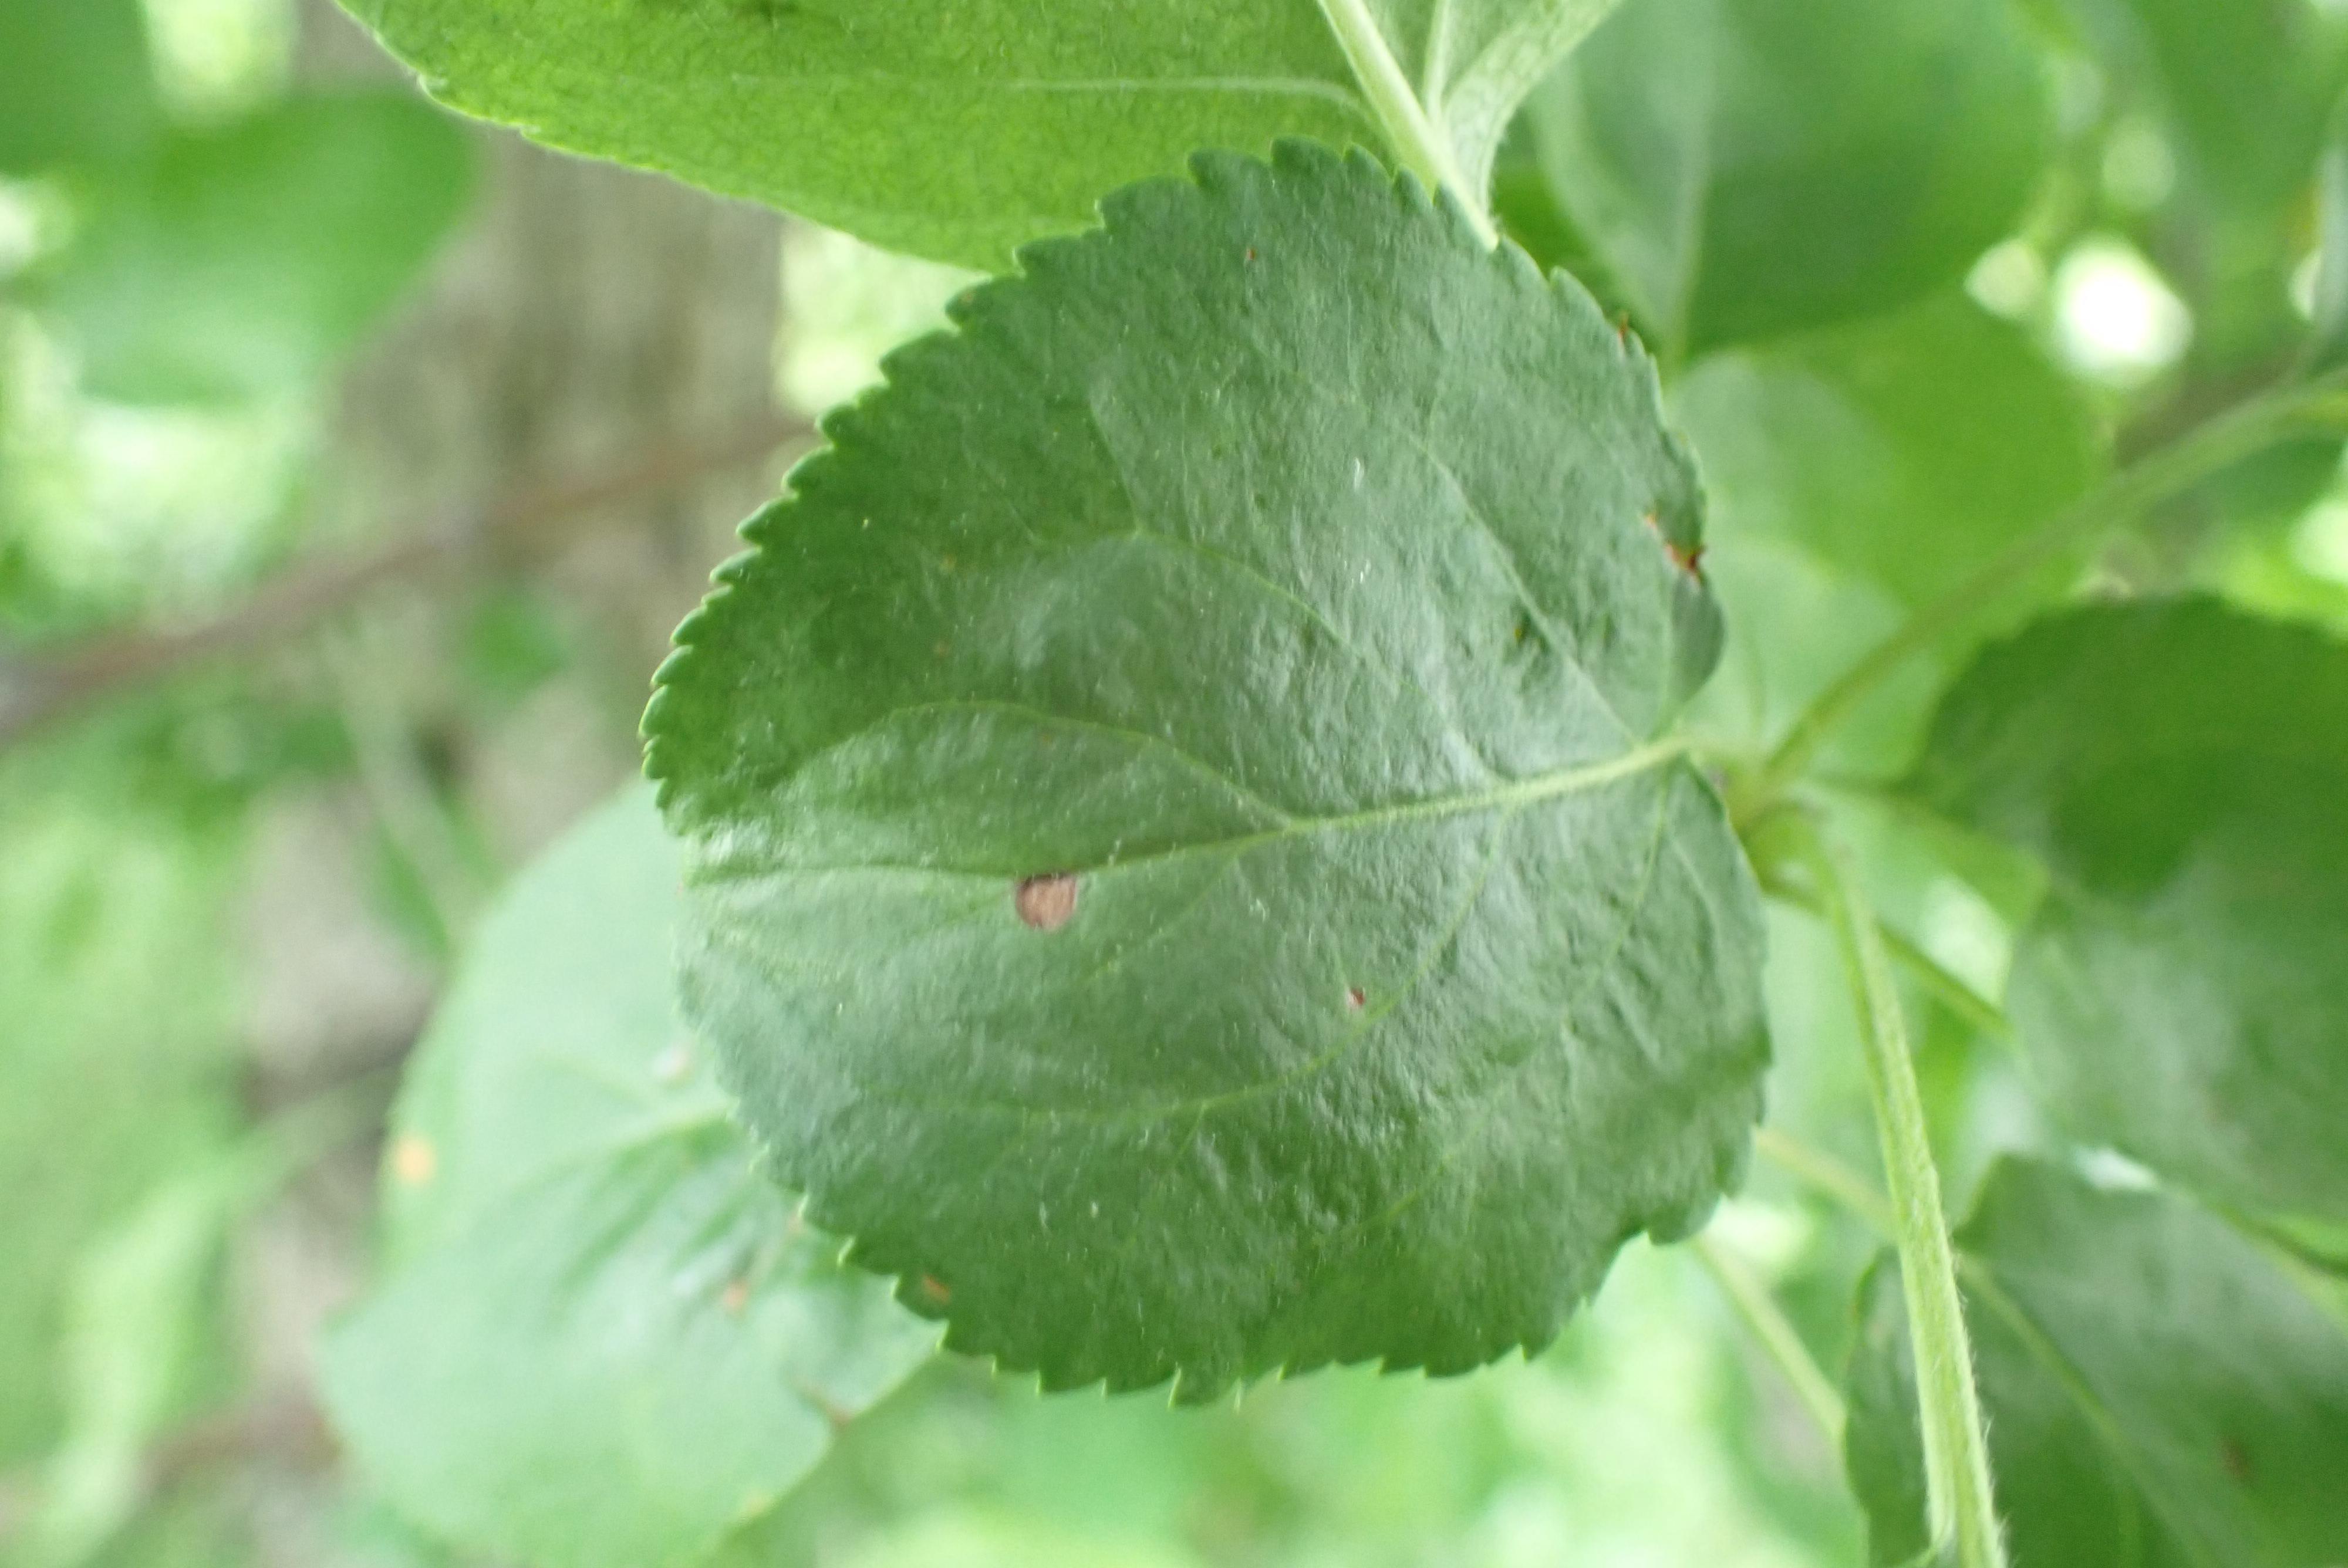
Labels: frog_eye_leaf_spot